Waterloo Soldier

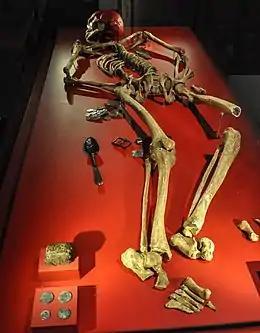
The Waterloo Soldier at the Memorial of Waterloo 1815

The Waterloo Soldier is the skeleton of a soldier who died during the Battle of Waterloo on 18 June 1815. The skeleton is kept at the Memorial of Waterloo 1815.